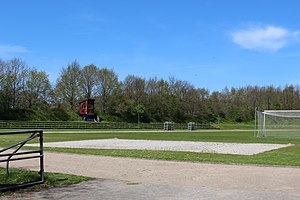
Albertslund Stadion
"""Albert Park"" på Albertslund Stadion"
Albert Park på Albertslund Stadion
"Albertslund Stadion er et idrætsanlæg i Albertslund Kommune bestående af en opvisningsbane kaldet ""Albert Park"", træningsbaner til fodbold og håndbold, sportshaller, tennisbaner, cricketbane mv. Idrætsanlægget benyttes primært af Albertslund Idrætsforening.